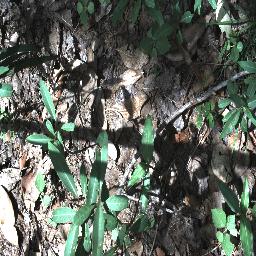
Label: rubber_vine